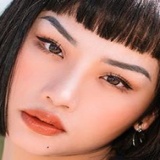
ca sĩ Miu Lê